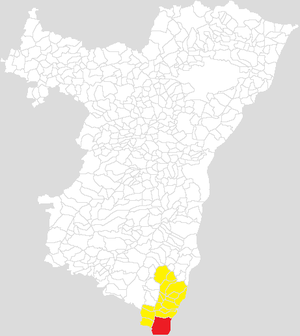
Communauté de communes du Ried de Marckolsheim
Cet article répertorie les 24 communautés de communes du Bas-Rhin, classées par ordre alphabétique, et liste, pour chaque, les communes les composant et le chef-lieu marqué en gras.
La communauté de communes du Ried de Marckolsheim est une structure intercommunale regroupant 18 communes, située dans les départements du Bas-Rhin et du Haut-Rhin, dans la région Grand Est.